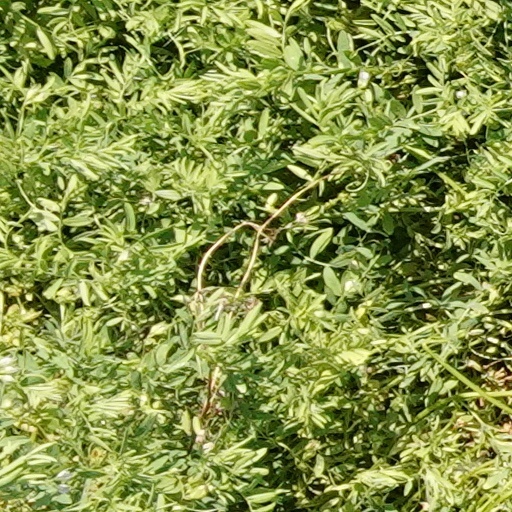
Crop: wheat